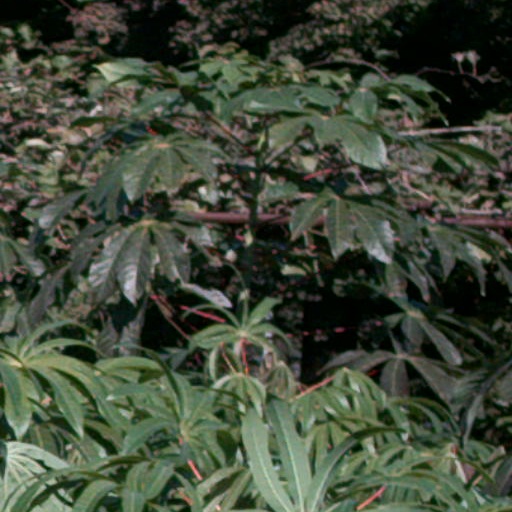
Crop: cassava